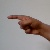
The image shows a hand gesture representing the letter 'G' in Indian Sign Language.